Rinkhals

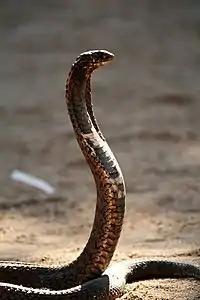
A South African rinkhals with hood spread

This species, "Hemachatus haemachatus", is found in the Western and Eastern Cape provinces of South Africa, northeast through the Free State, Lesotho, KwaZulu-Natal, South Africa, Western Eswatini, Mpumalanga and parts of Gauteng, South Africa. An isolated population is centered on Inyanga on the Zimbabwe-Mozambique border. There are no recent records from this population; so scientists assume this population may be extinct.